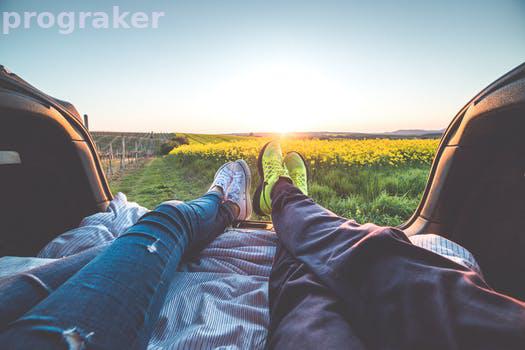
Label: Watermark